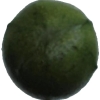
Label: green_avocado